Sheerness Dockyard

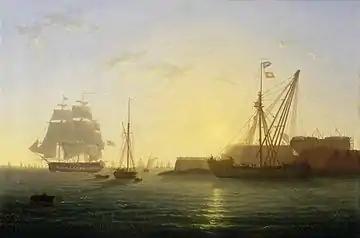
The fifth-rate HMS "Clyde" (left) and a sheer hulk (right) off Sheerness Dockyard at the time of the Nore Mutiny, 1797.

In the Age of Sail, the Royal Navy would often establish shore facilities close to safe anchorages where the fleet would be based in home waters. This was the case when, around 1567, a Royal Dockyard was established at Chatham, Kent, on the bank of the River Medway. At that time, HM Ships would often lay at anchor either within the river, on Chatham Reach or Gillingham Reach, or beyond it, around The Nore.